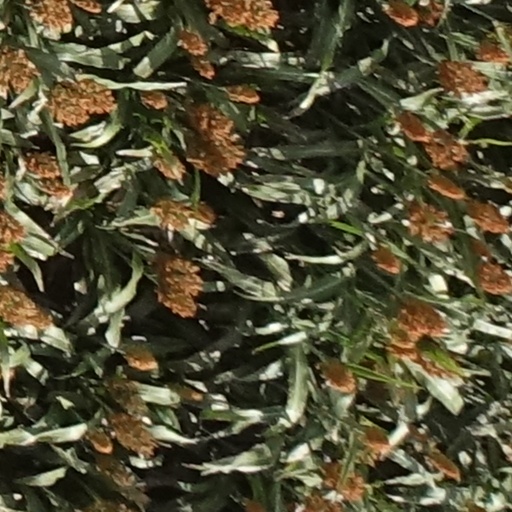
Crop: sorghum